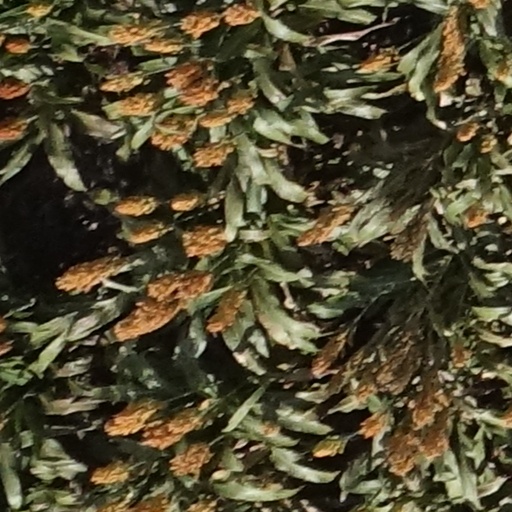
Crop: sorghum